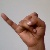
The image shows a hand gesture representing the letter 'J' in Indian Sign Language.